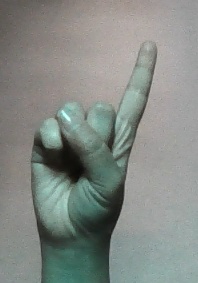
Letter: bb